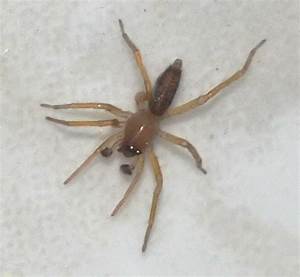
Label: spider